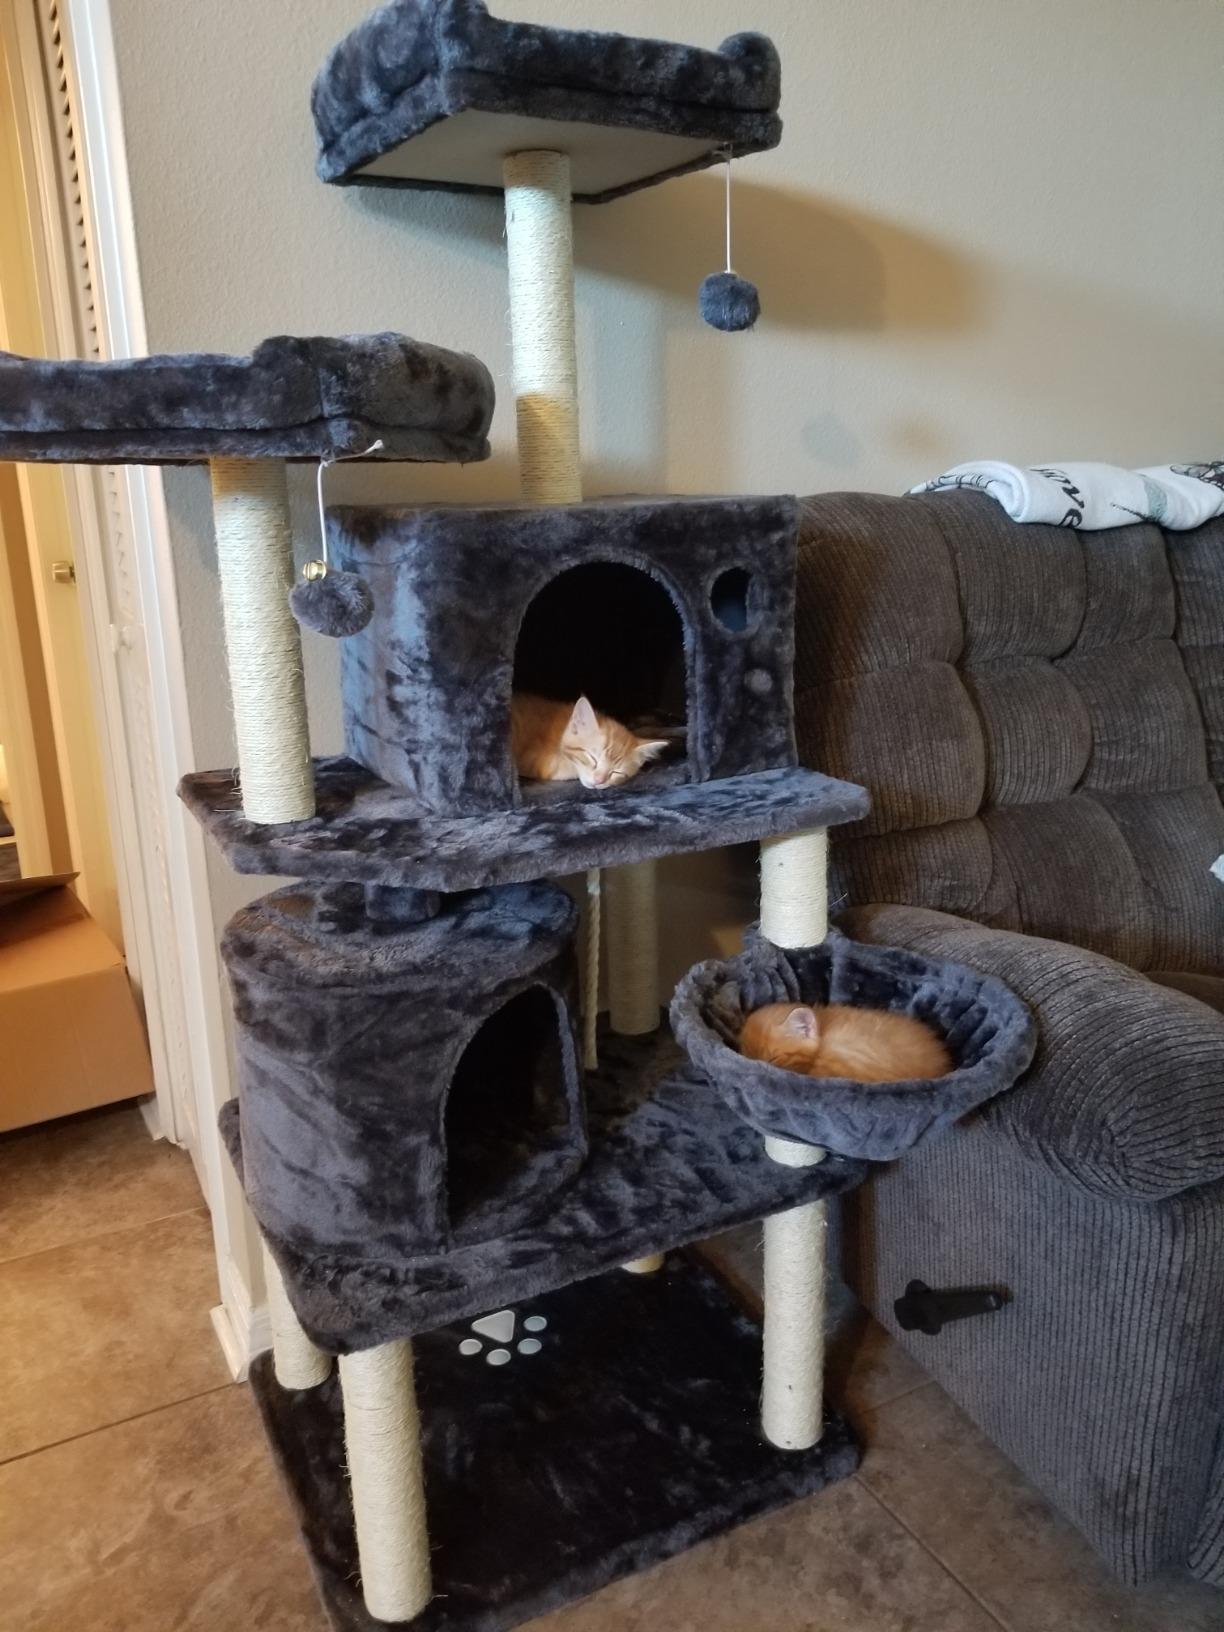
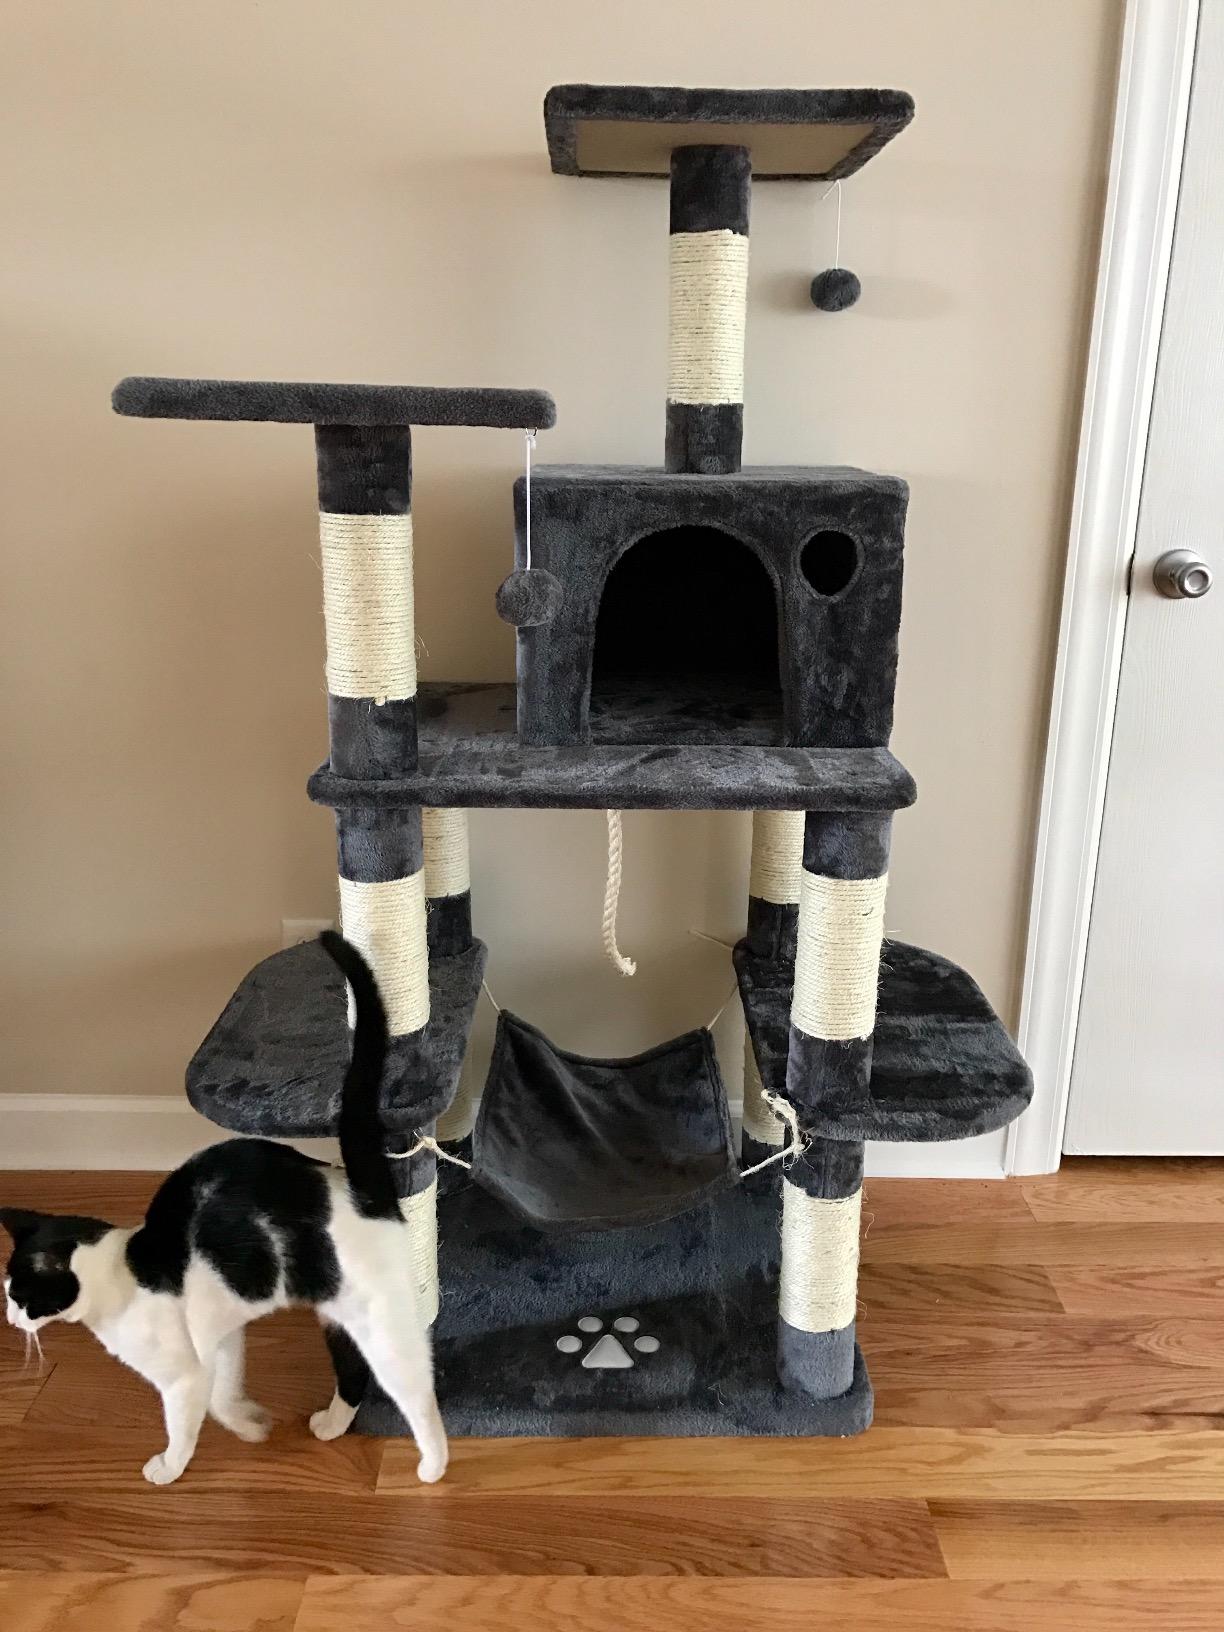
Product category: items_cat tree
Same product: no